Looe Valley Line

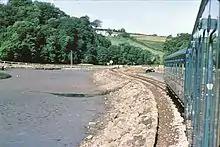
Causeway approach to Terras Crossing

After passing Sandplace railway station the railway follows the east side of the river, which is now a tidal estuary that the line follows to its terminus. The line passes over one more level crossing, the unusual Terras Crossing, where the road approaches the crossing over a causeway that is liable to flooding at high tide, so the footpath is raised on boards alongside. The ruin of the final lock of the canal is on the east of the line here.